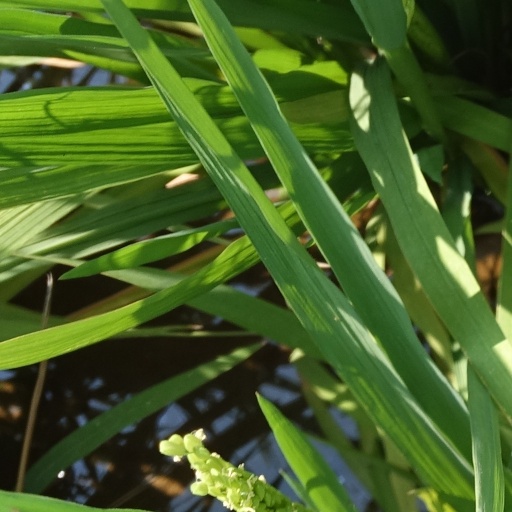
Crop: rice